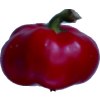
Label: red_pepper